All Is Possible in Granada (1954 film)

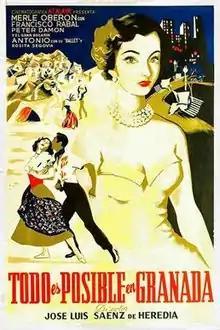
Film poster

All Is Possible in Granada is a 1954 Spanish comedy film directed by José Luis Sáenz de Heredia and starring Merle Oberon, Francisco Rabal and Rafael Bardem. It was entered into the 1954 Cannes Film Festival. In 1982 it was remade under the same title. The film's sets were designed by the art director Ramiro Gómez.